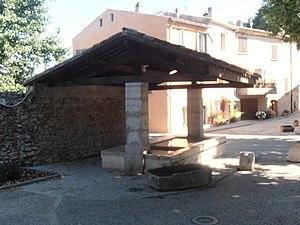
La Celle est une commune française située dans le département du Var en région Provence-Alpes-Côte d'Azur.